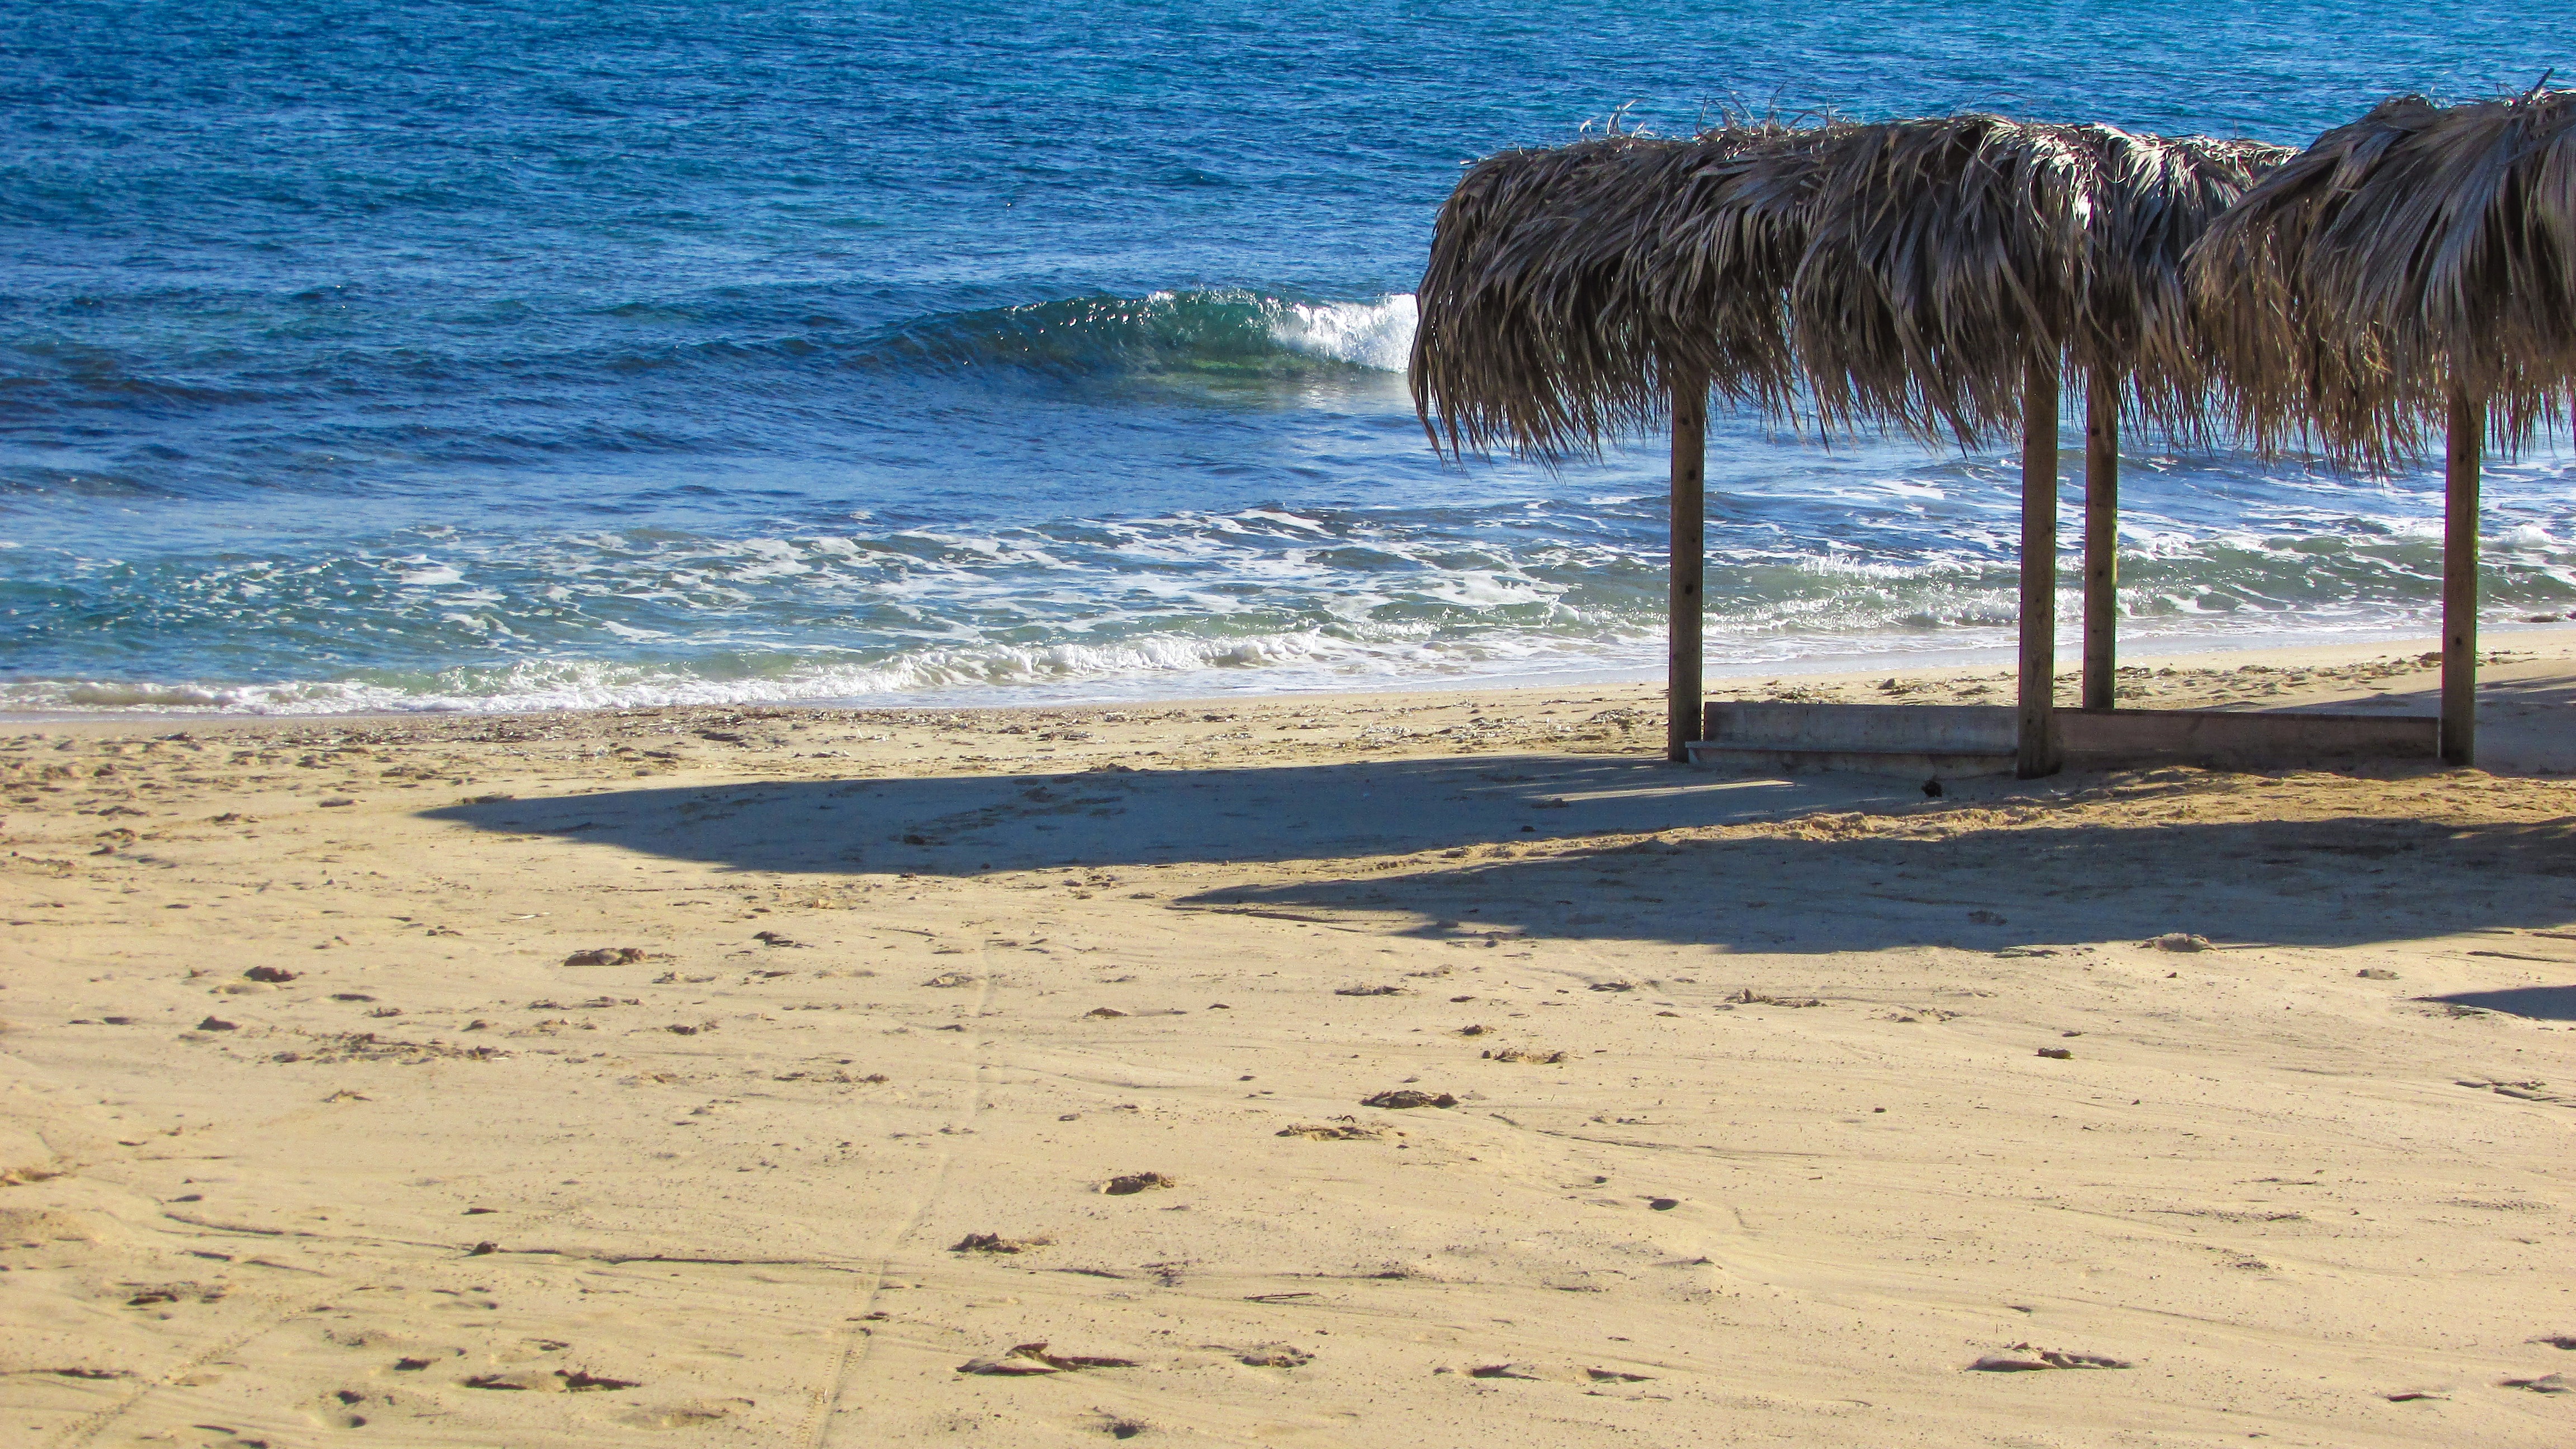
beach, sea, coast, sand, ocean, horizon, shore, wave, vacation, autumn, bay, empty, material, body of water, cyprus, cape, ayia napa, makronissos beach, wind wave, end of season